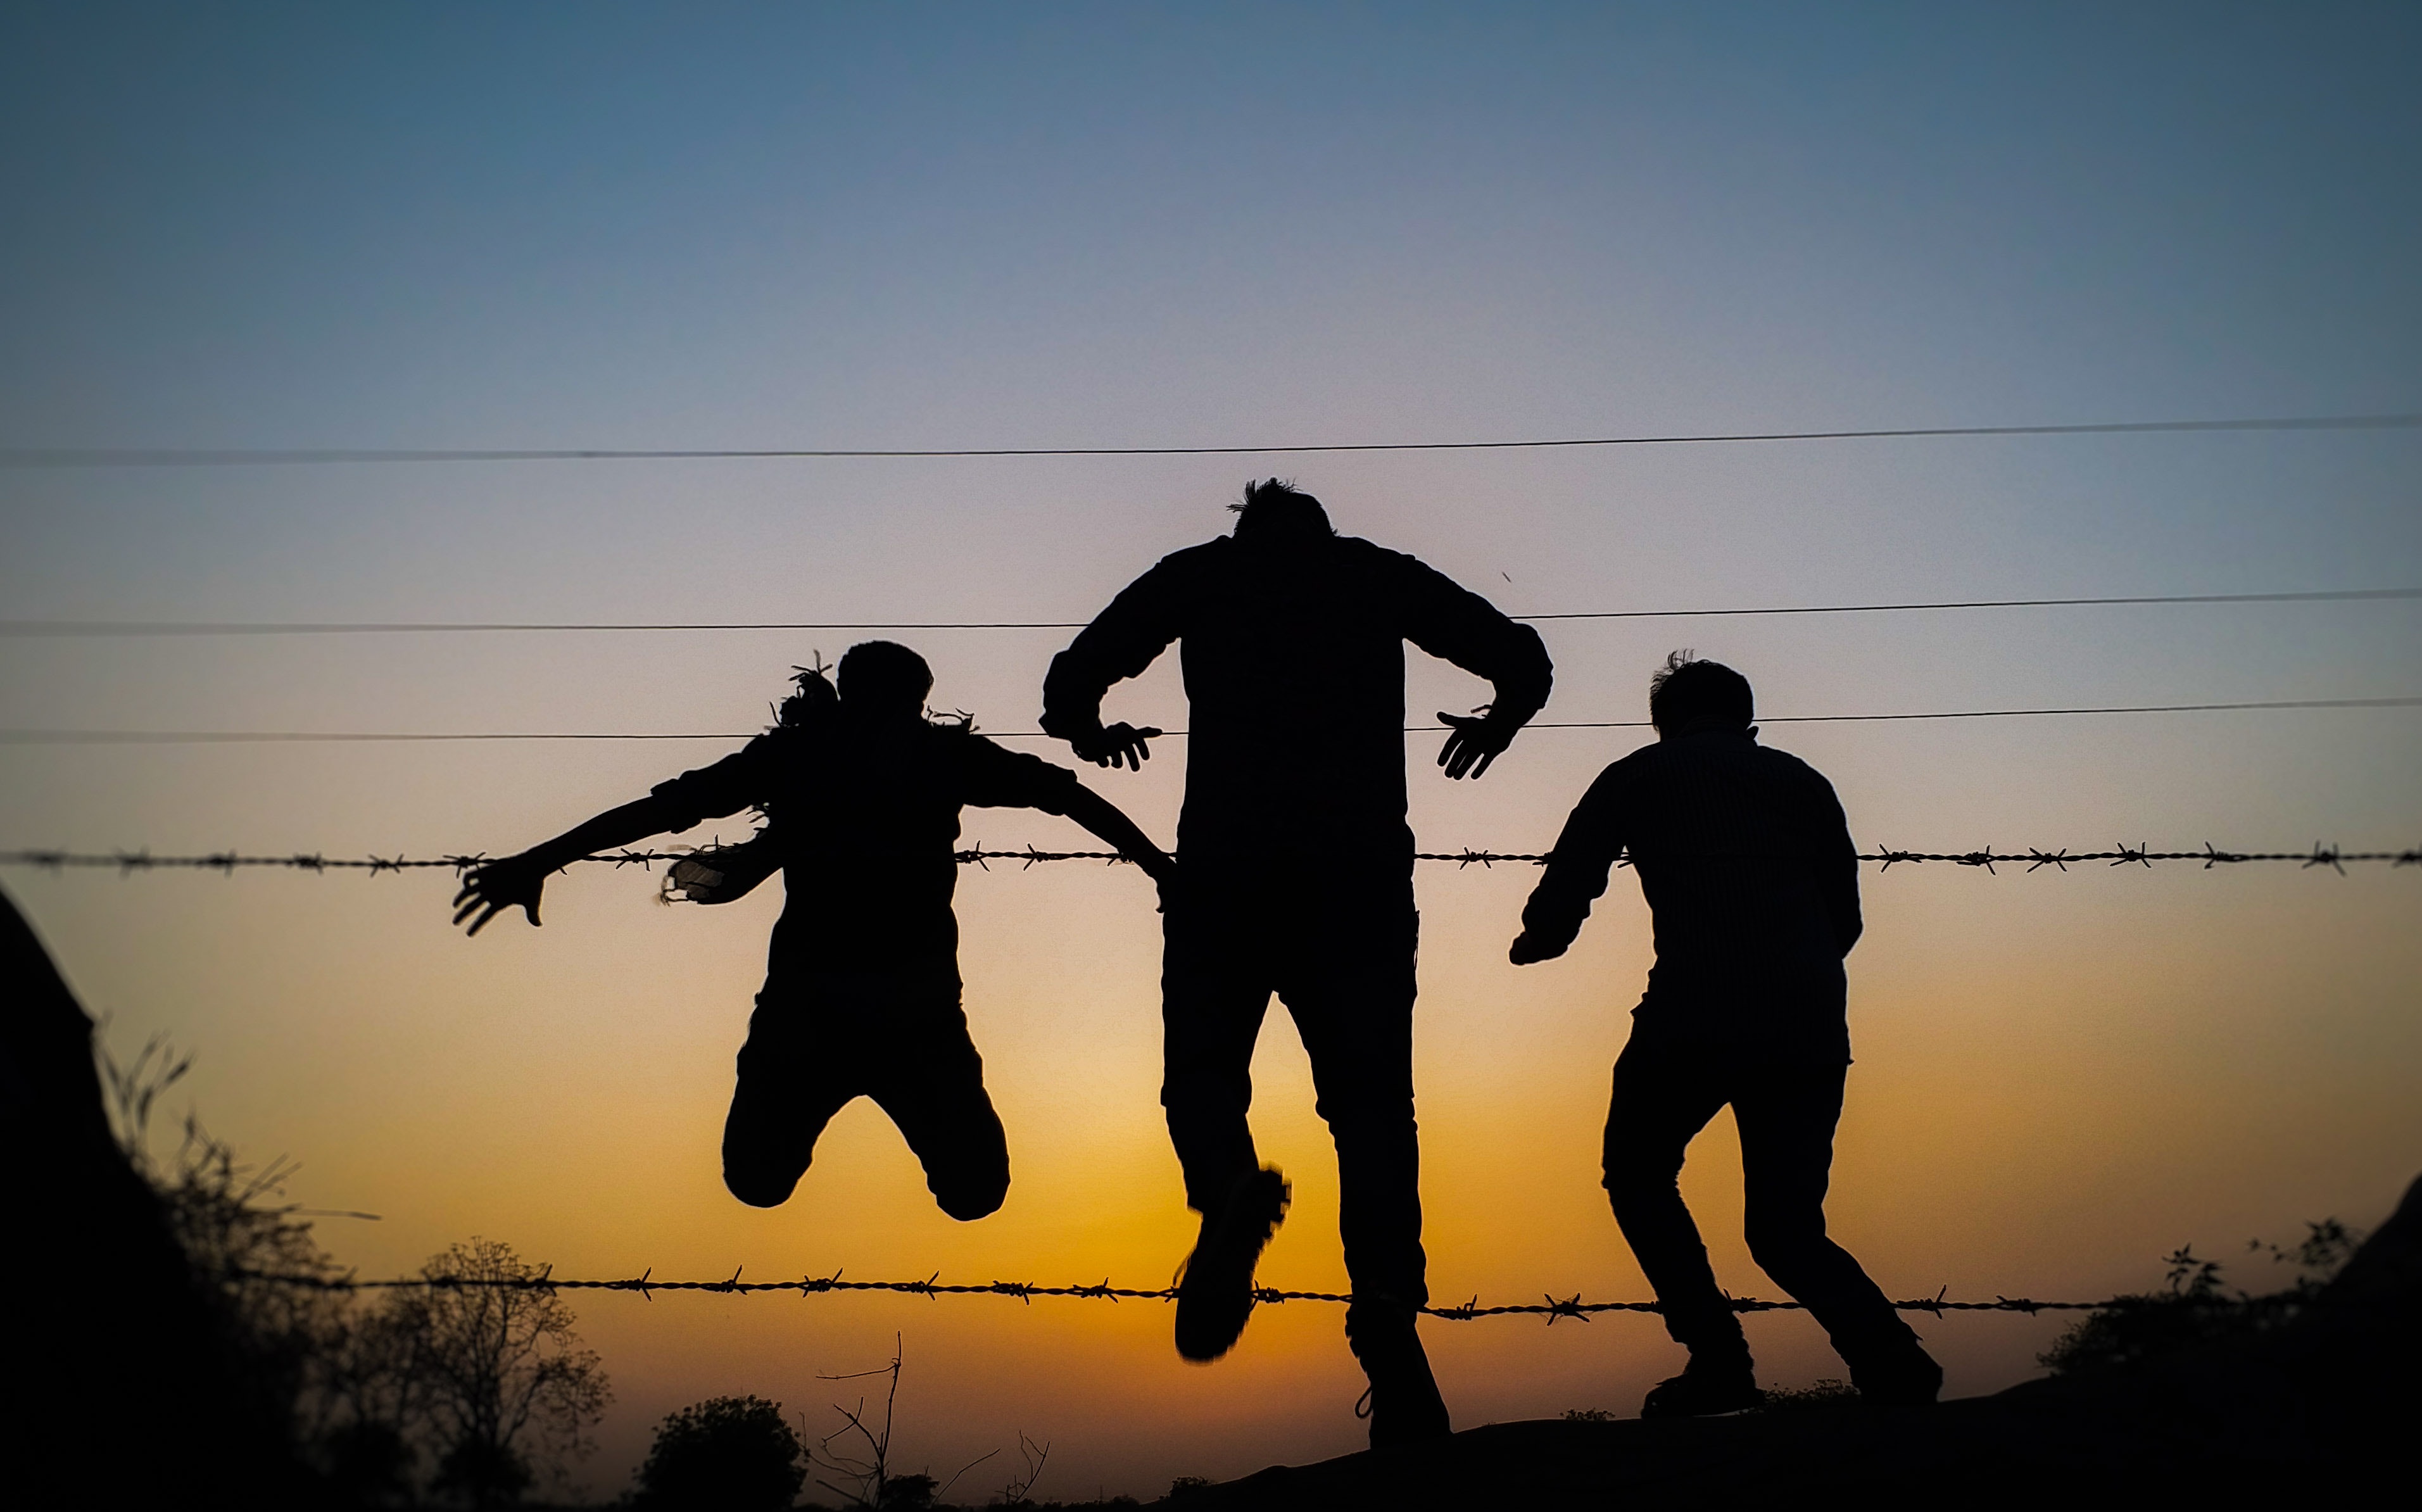
People in nature, sky, silhouette, friendship, happy, fun, backlighting, shadow, gesture, photography, sunset, running, evening, jumping, cloud, horizon, jogging, holding hands, child